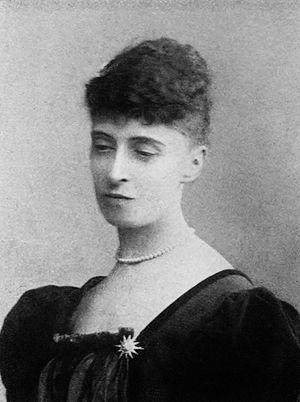
Alice Christiana Gertrude Meynell, née Thompson, née le 11 octobre 1847 et morte le 27 novembre 1922, est une poète, éditrice et écrivaine suffragiste britannique.